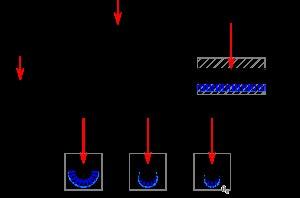
La pression diamétrale est un modèle décrivant la pression de contact entre deux pièces en liaison mécanique de type pivot glissant, pivot ou rotule. Le terme vient du fait que les forces surfaciques sont radiales, dirigées selon un diamètre, contrairement au modèle de la pression de Hertz pour lequel les forces sont orientées selon l'effort presseur.